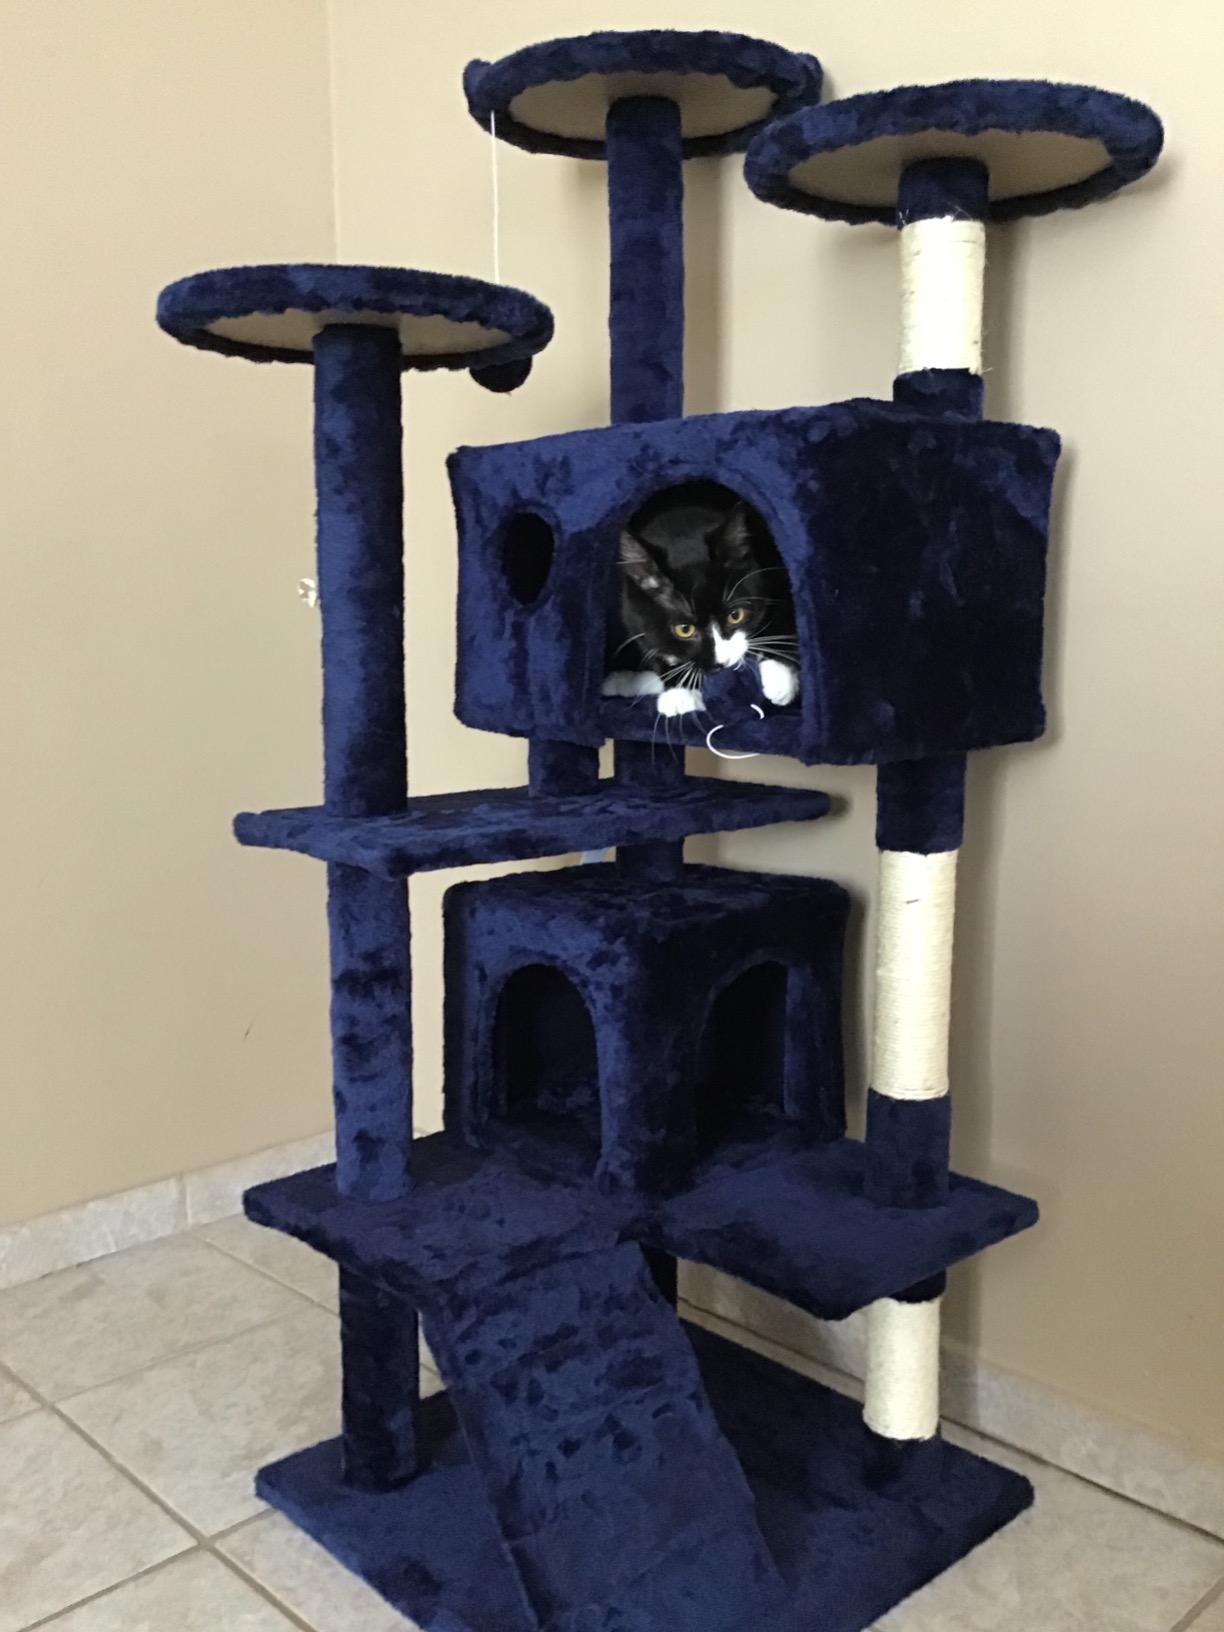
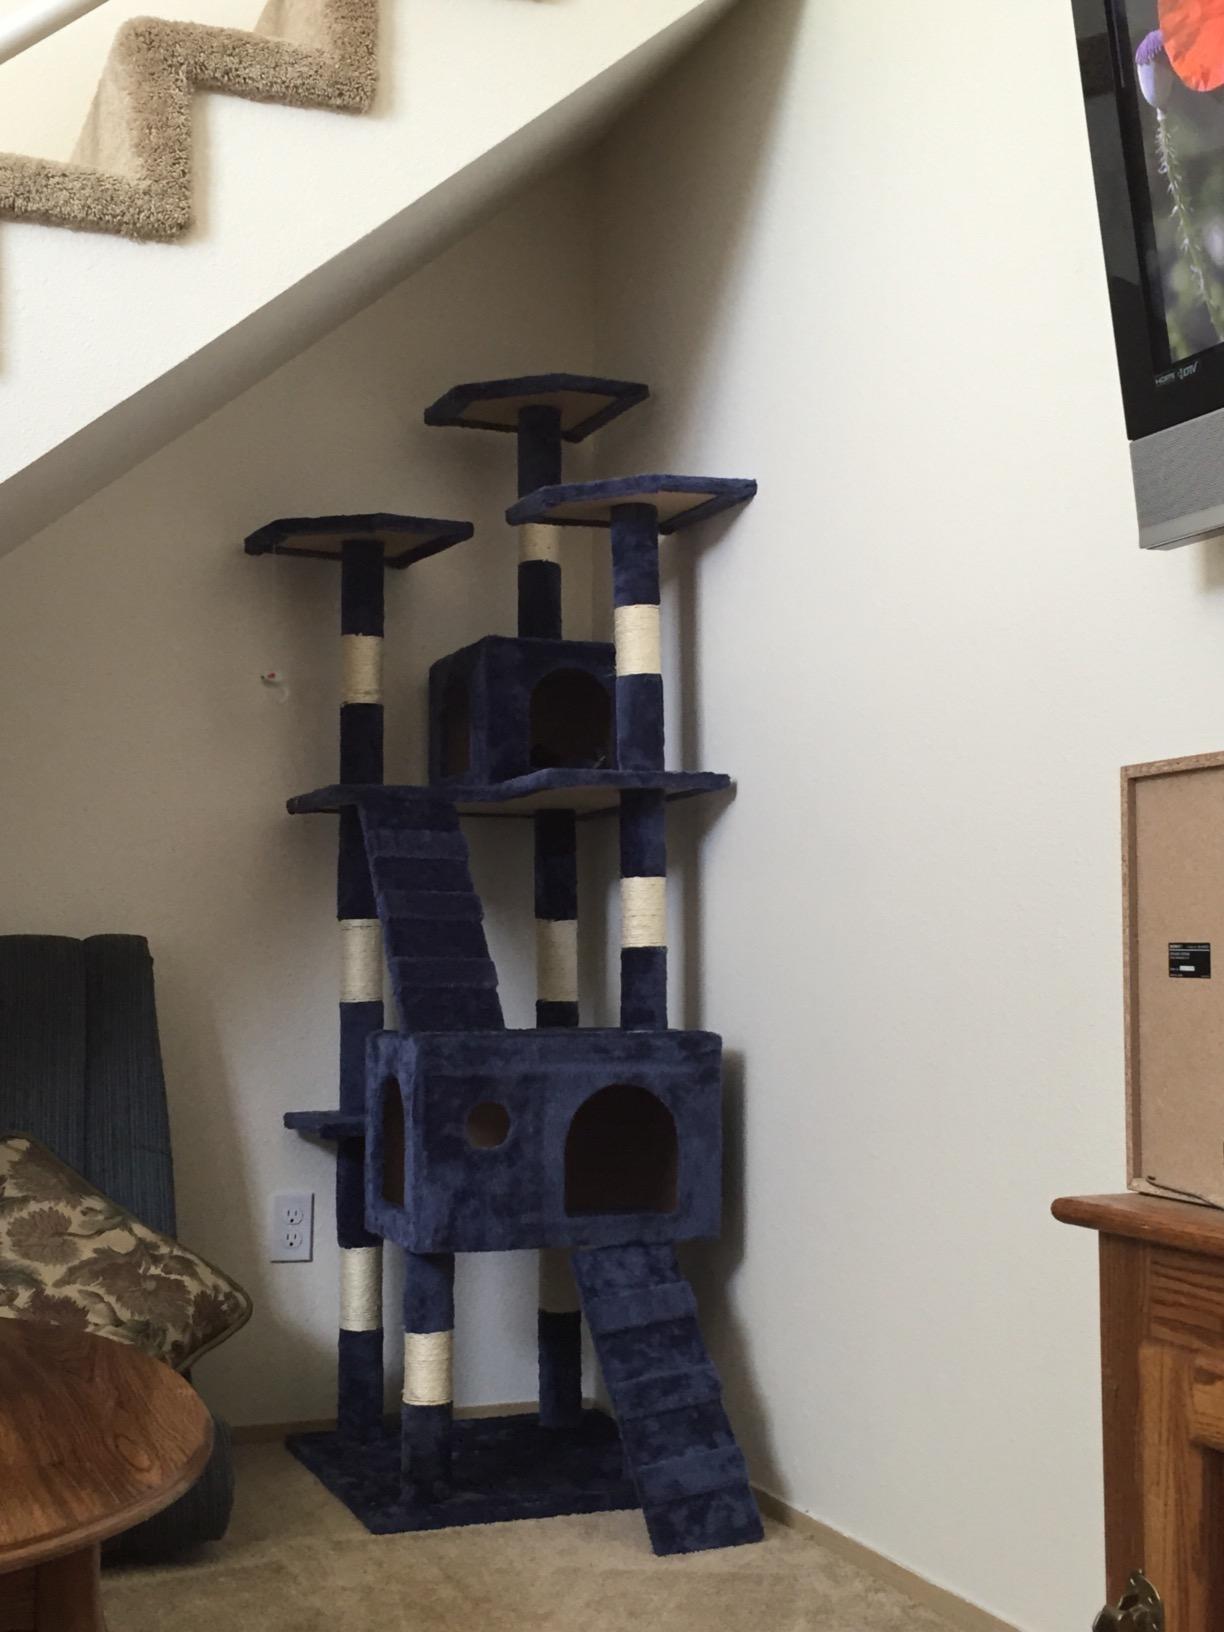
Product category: items_cat tree
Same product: no